Seend Locks

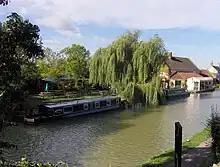
Barge Inn at Seend Cleeve

Seend Locks are at Seend Cleeve, Wiltshire on the Kennet and Avon Canal, England.